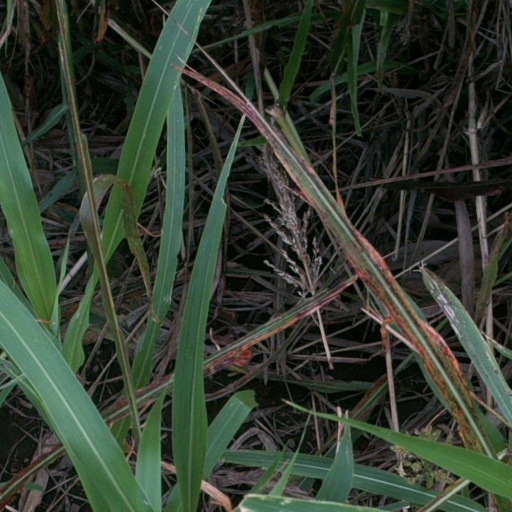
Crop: sorghum